Mamadou Diouf (historian)

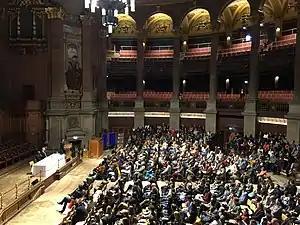
Opening of the ECAS Conference 2019, McEwan Hall, University of Edinburgh. On stage from the left Mamadou Diouf (Columbia University), Thomas Molony (University of Edinburgh), and Amanda Hammar (AEGIS president, Centre of African Studies, Copenhagen).

Mamadou Diouf is the Leitner Family Professor of African Studies, the Director of Institute for African Studies, and a professor of Western African history at Columbia University.